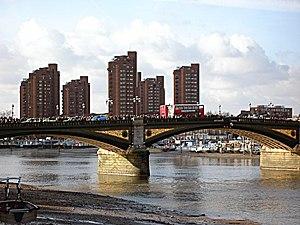
Le pont de Battersea est un pont routier sur la Tamise au sud-ouest de Londres. Il relie le quartier de Battersea au sud à celui de Chelsea au nord. D'une largeur d'environ douze mètres, c'est le pont routier le plus étroit de Londres. Il est composé de cinq travées en fer forgé et en acier disposées en porte-à-faux sur des piliers en granite.